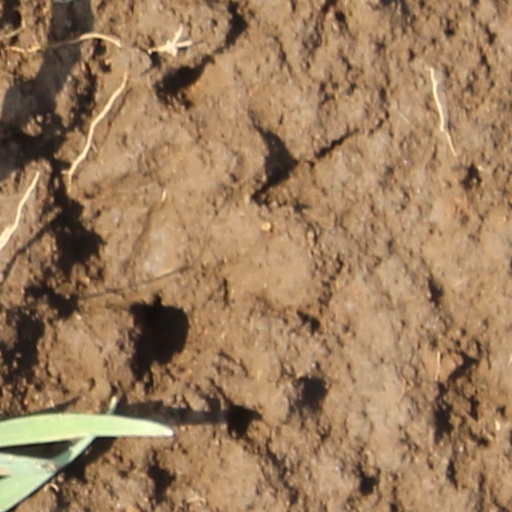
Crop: wheat